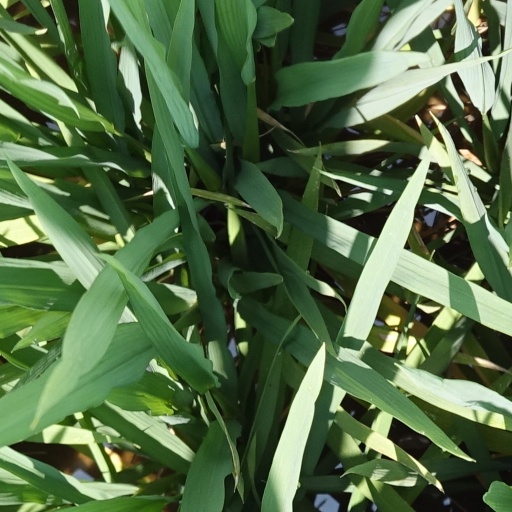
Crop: rice